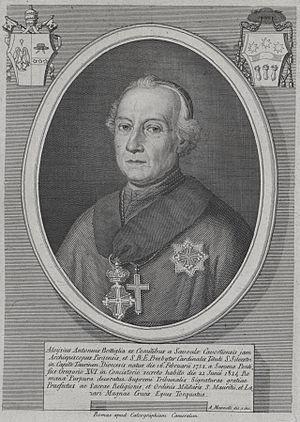
Luigi Bottiglia Savoulx est un cardinal italien du XIXᵉ siècle.